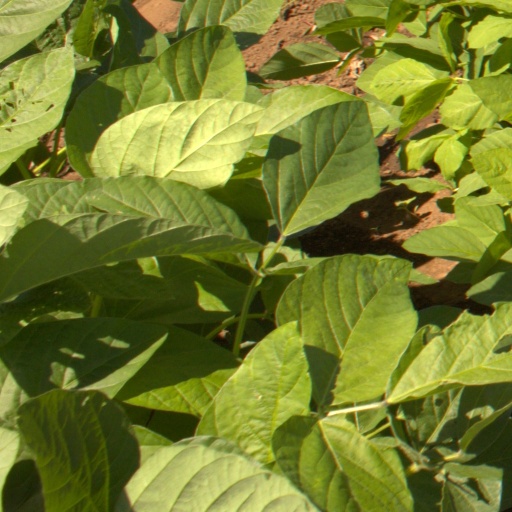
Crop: soybean